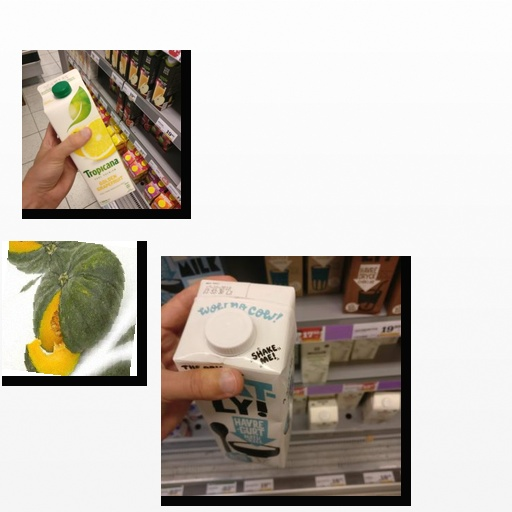
Food items: grapefruit_juice, pumpkin, oatghurt